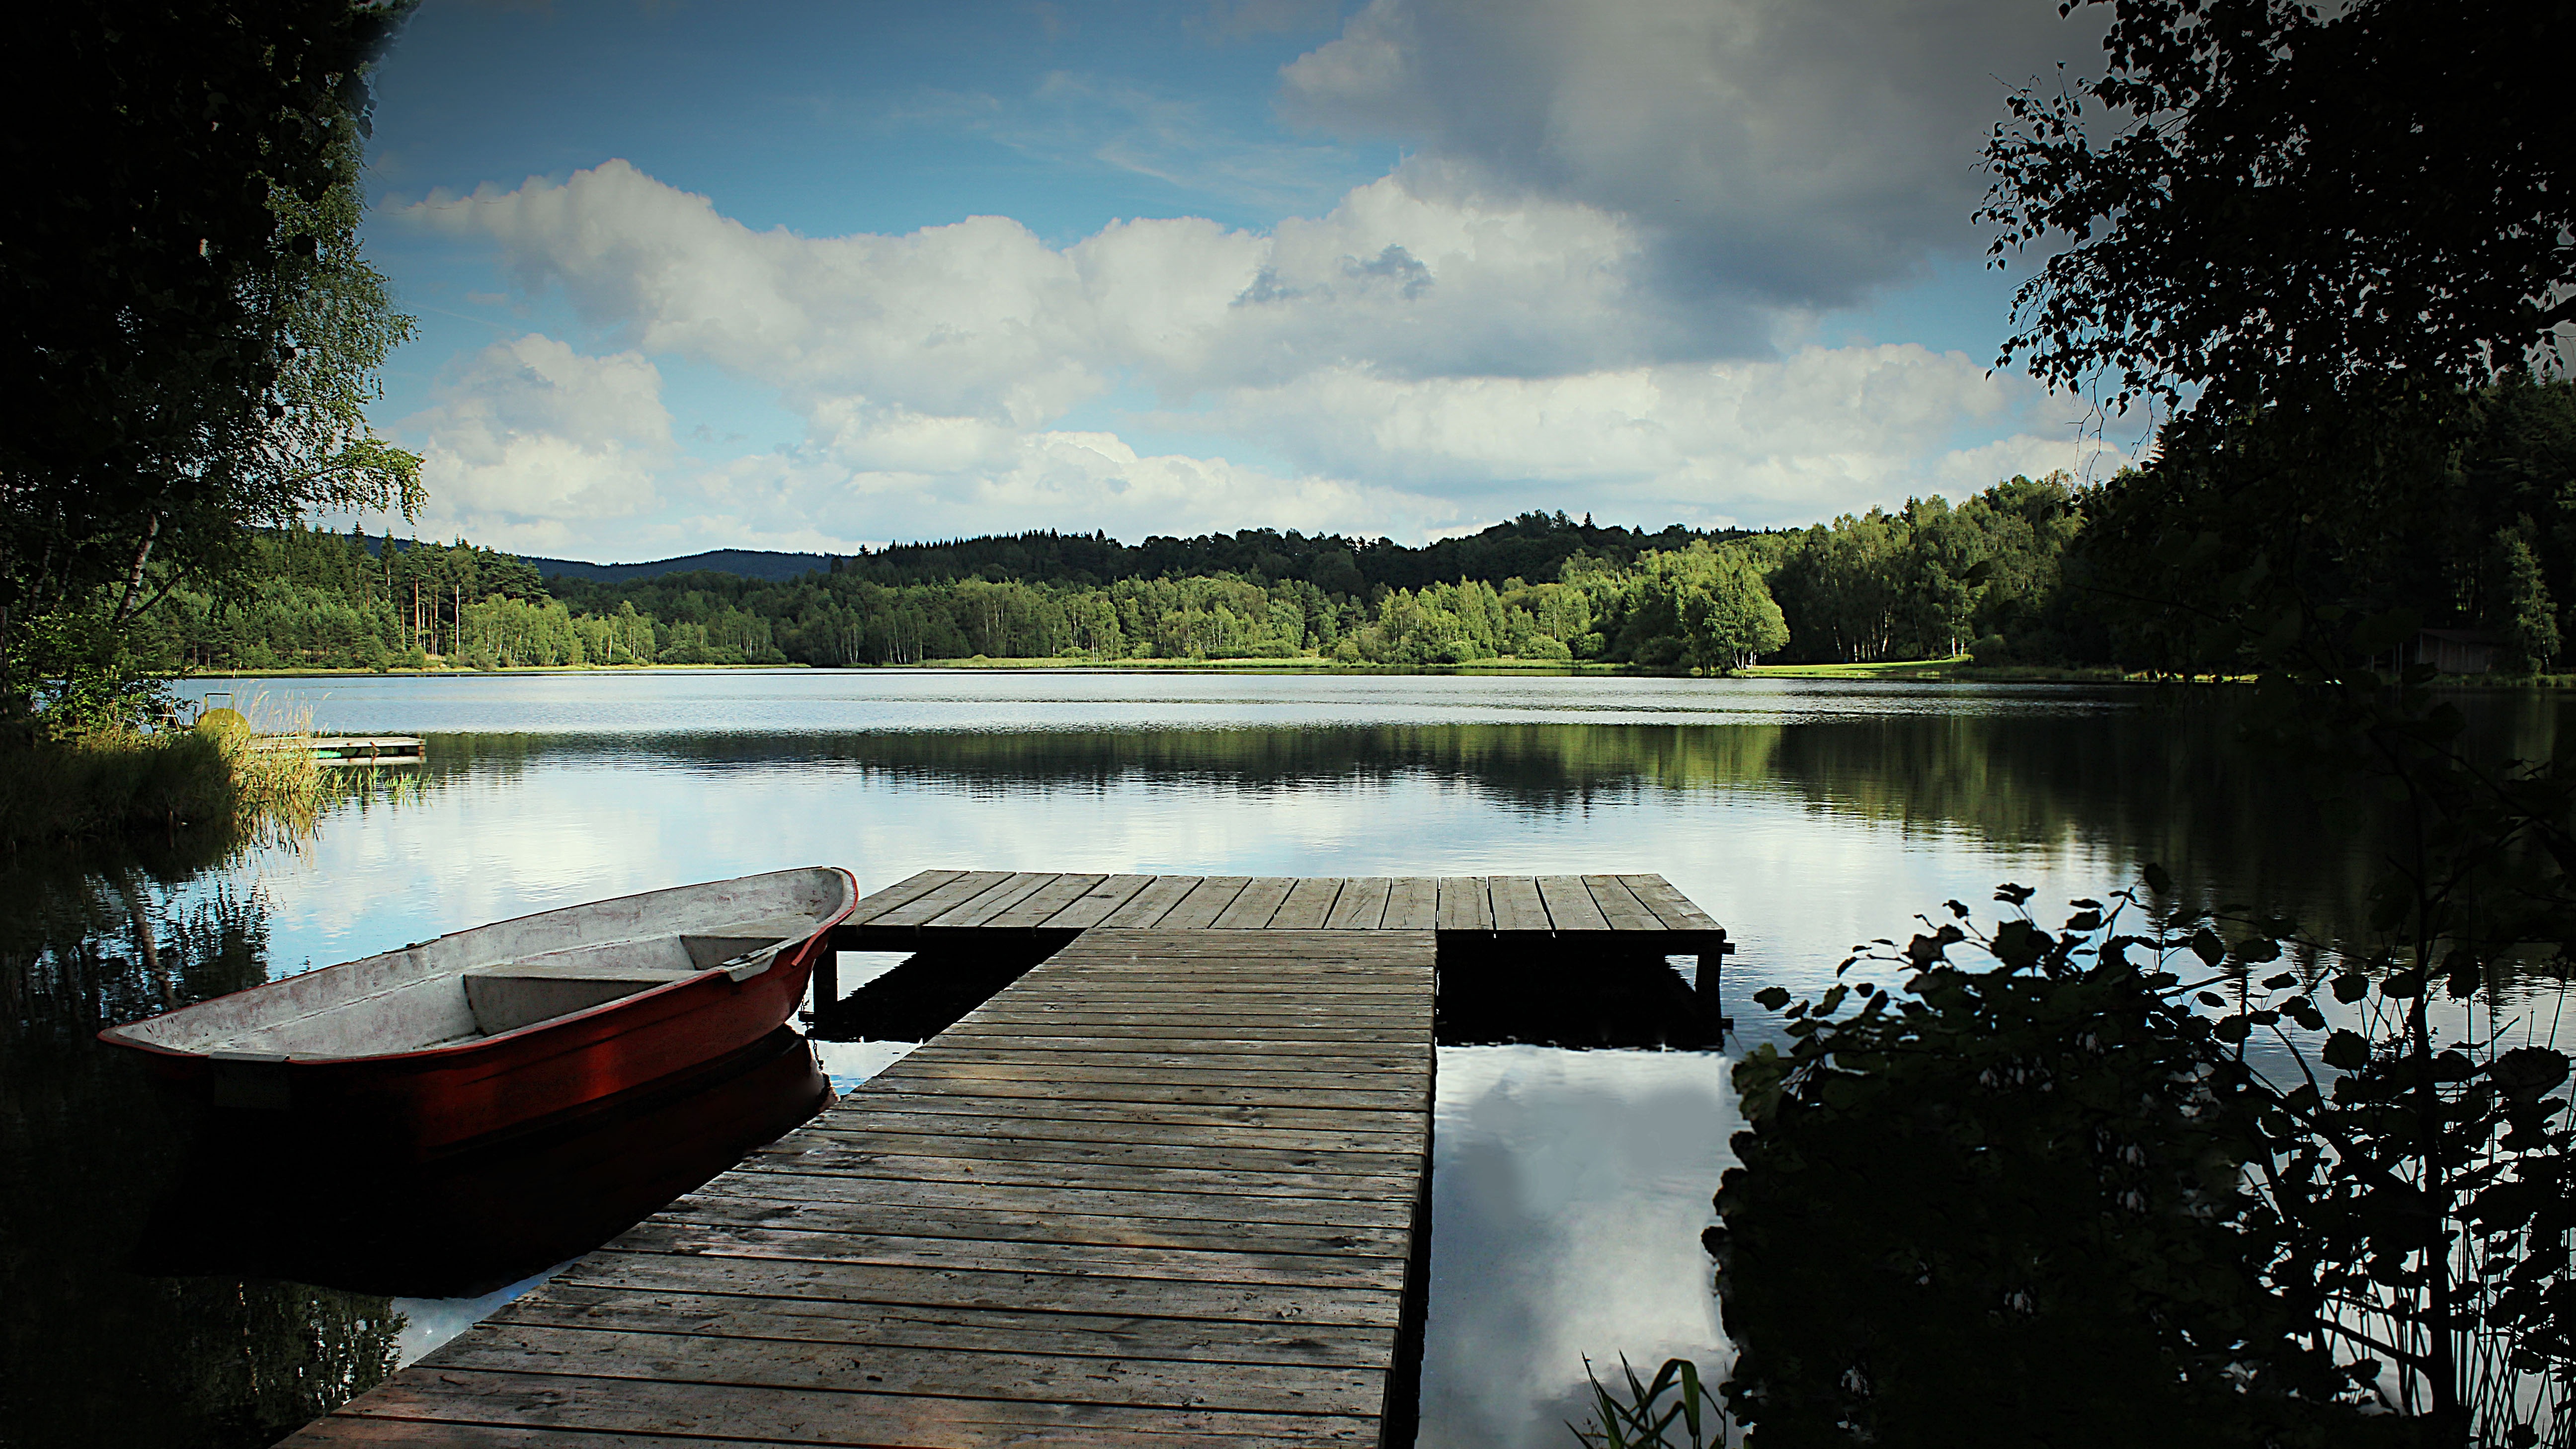
tree, water, nature, forest, grass, sky, sun, rowboat, lake, view, pier, river, ship, summer, pond, bush, foliage, spring, green, reflection, natural, canon, reservoir, fish, waterway, plants, body of water, surface, trees, clouds, shrubs, reeds, beauty, loch, flowering, water level, edge of the pond